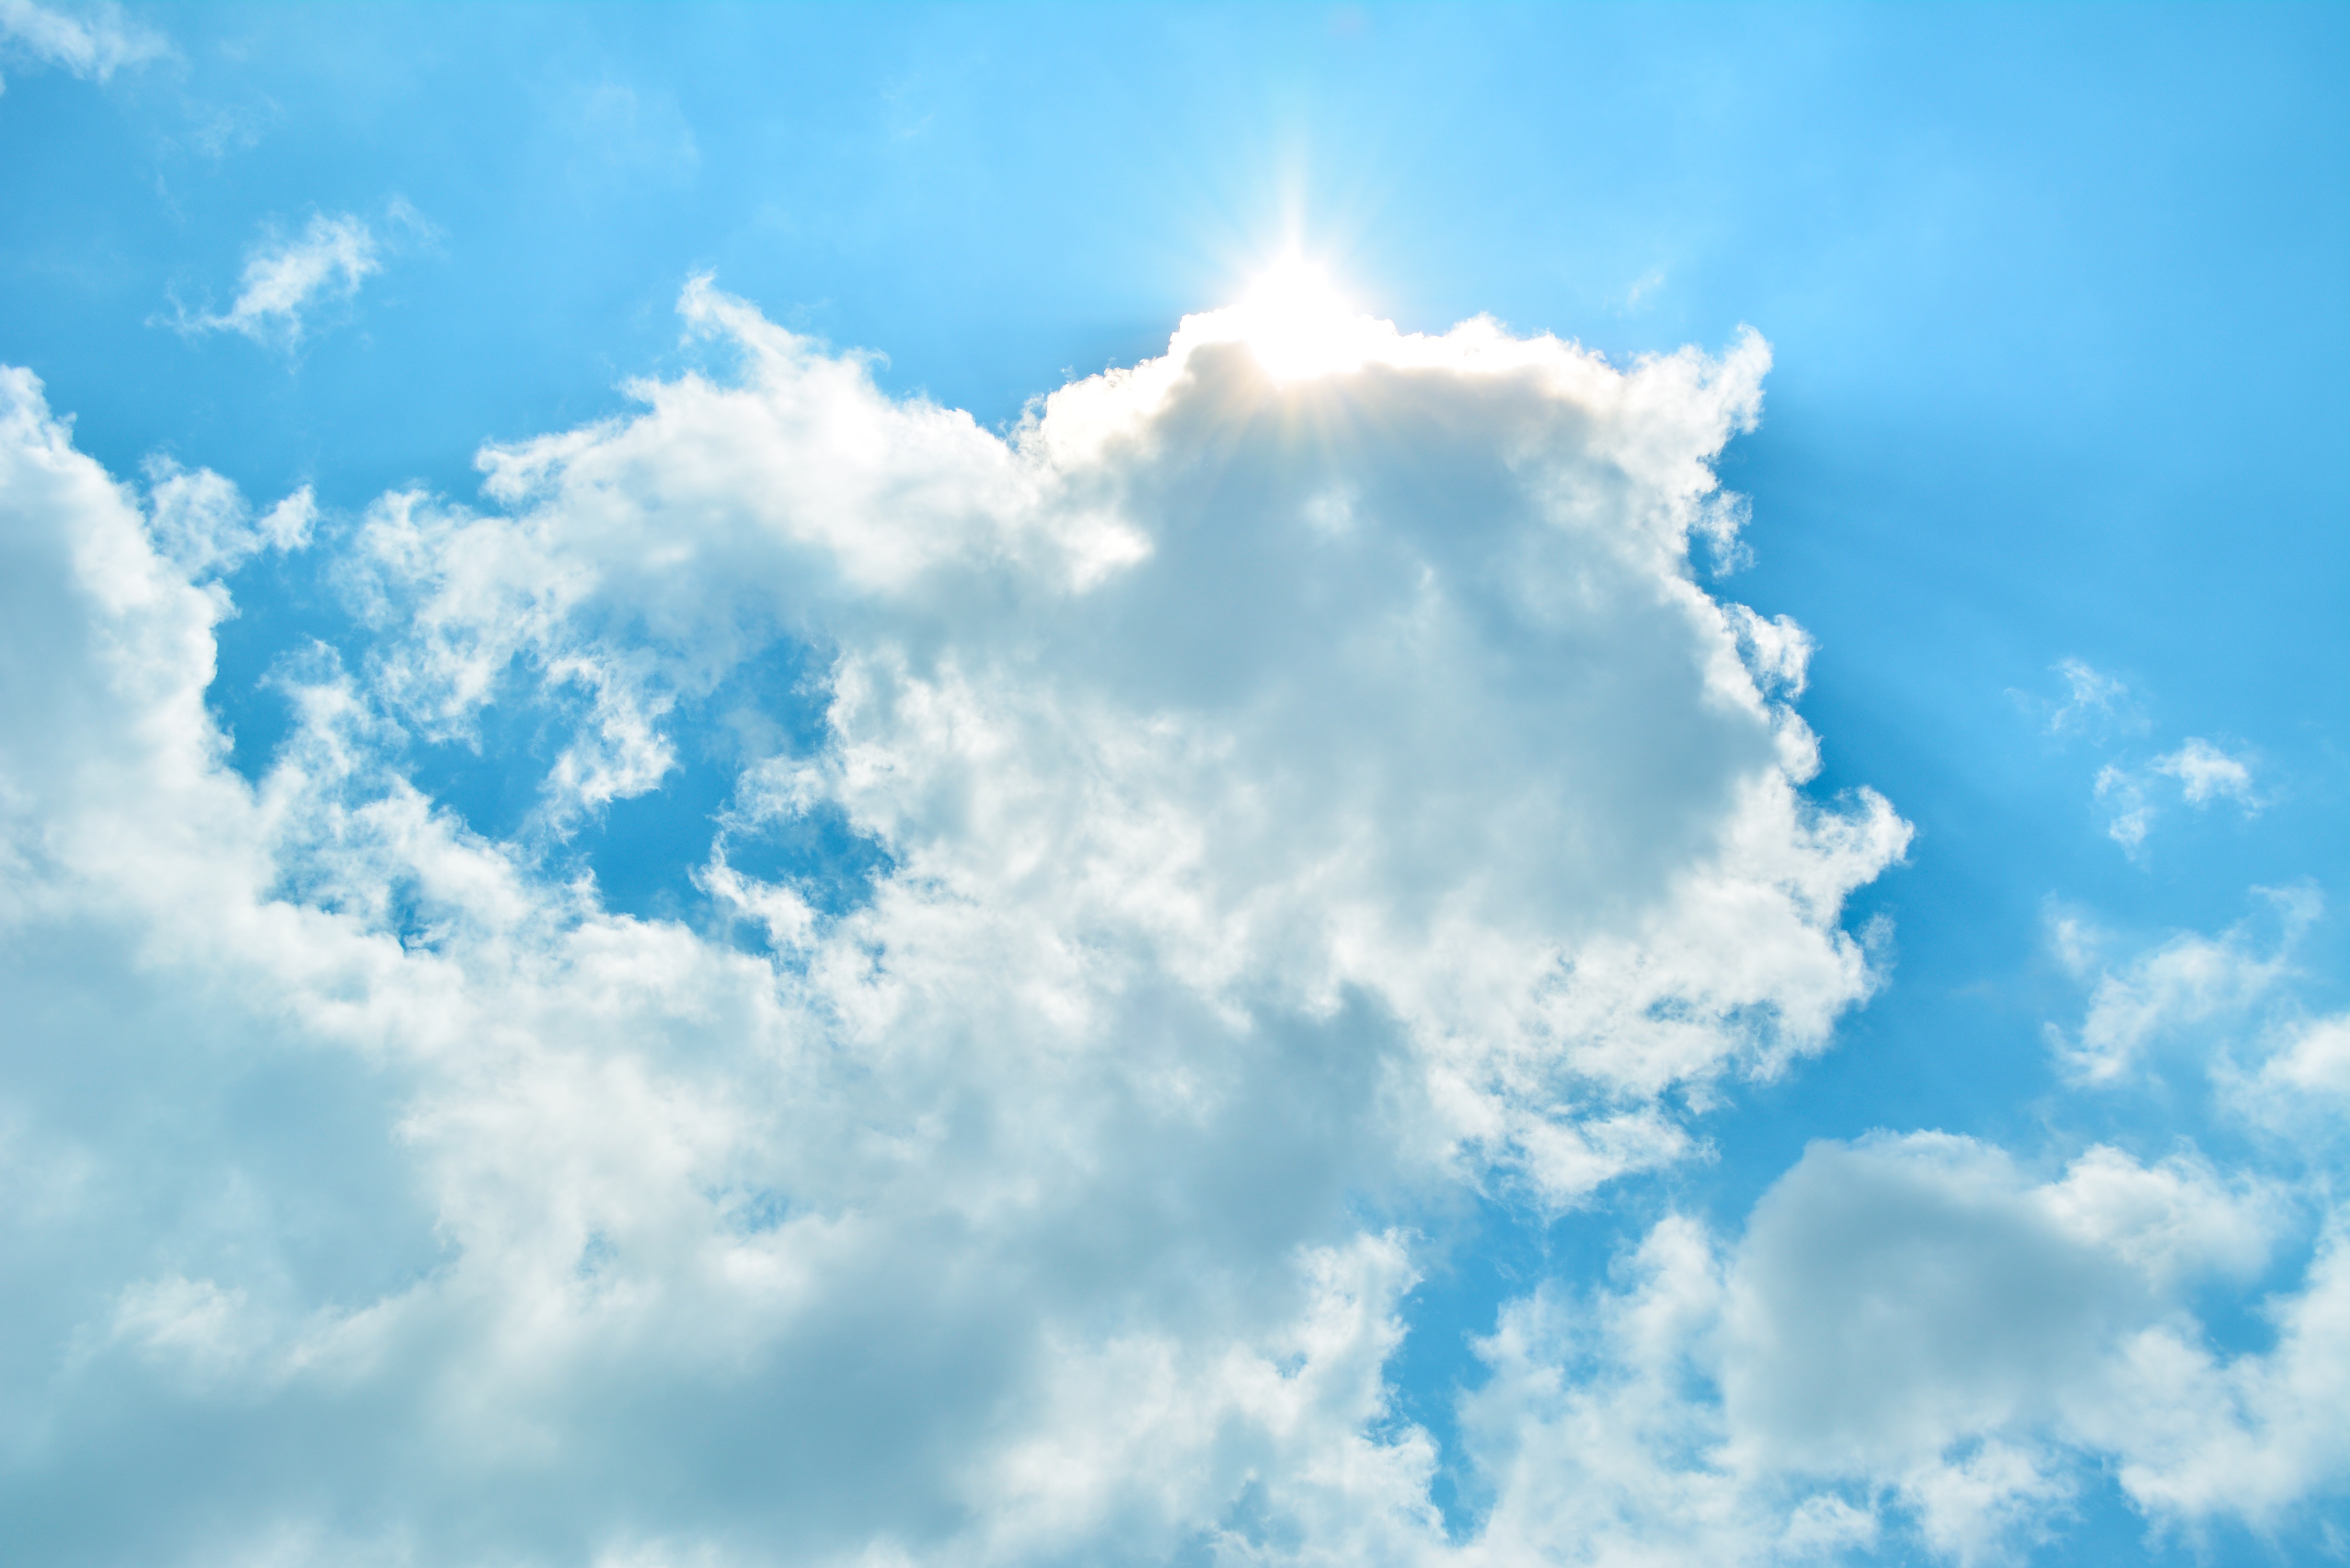
light, cloud, sky, sun, sunlight, atmosphere, daytime, cumulus, blue, fern, backlight, the light of the sun, meteorological phenomenon, atmosphere of earth